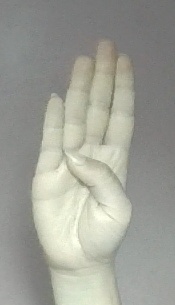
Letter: kaaf